Colorado

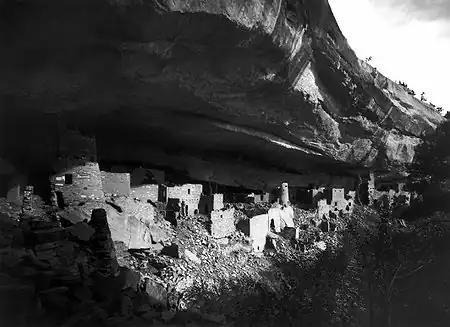
The ruins of the Cliff Palace of Mesa Verde, photographed by Gustaf Nordenskiöld in 1891

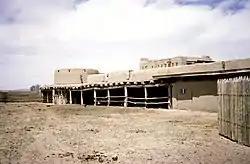
Bent's Old Fort National Historic Site on the Santa Fe National Historic Trail.

The region that is today the State of Colorado has been inhabited by Native Americans and their Paleoamerican ancestors for at least 13,500 years and possibly more than 37,000 years. The eastern edge of the Rocky Mountains was a major migration route that was important to the spread of early peoples throughout the Americas. The Lindenmeier site in Larimer County contains artifacts dating from approximately 8720 BCE. The Ancient Pueblo peoples lived in the valleys and mesas of the Colorado Plateau in far southwestern Colorado. The Ute Nation inhabited the mountain valleys of the Southern Rocky Mountains and the Western Rocky Mountains, even as far east as the Front Range of the present day. The Apache and the Comanche also inhabited the Eastern and Southeastern parts of the state. In the 17th century, the Arapaho and Cheyenne moved west from the Great Lakes region to hunt across the High Plains of Colorado and Wyoming.